Subterranean Homesick Blues

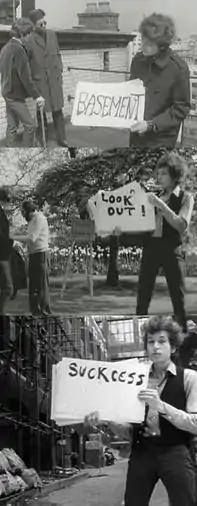
The three locations for the "cue card" clip as seen in "Dont Look Back"

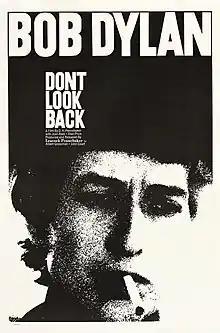
The clip was originally a segment of D. A. Pennebaker's film "Dont Look Back"

In addition to its influence on music, the song was used in one of the first "modern" promotional film clips, the forerunner of what was later known as the music video. "Rolling Stone" ranked it seventh in the magazine's October 1993 list of "100 Top Music Videos". The original clip was the opening segment of D. A. Pennebaker's film "Dont Look Back", a documentary on Dylan's 1965 tour of England. In the film, Dylan, who came up with the idea, holds up cue cards with selected words and phrases from the lyrics. The cue cards were written by Donovan, Allen Ginsberg, Bob Neuwirth and Dylan himself.